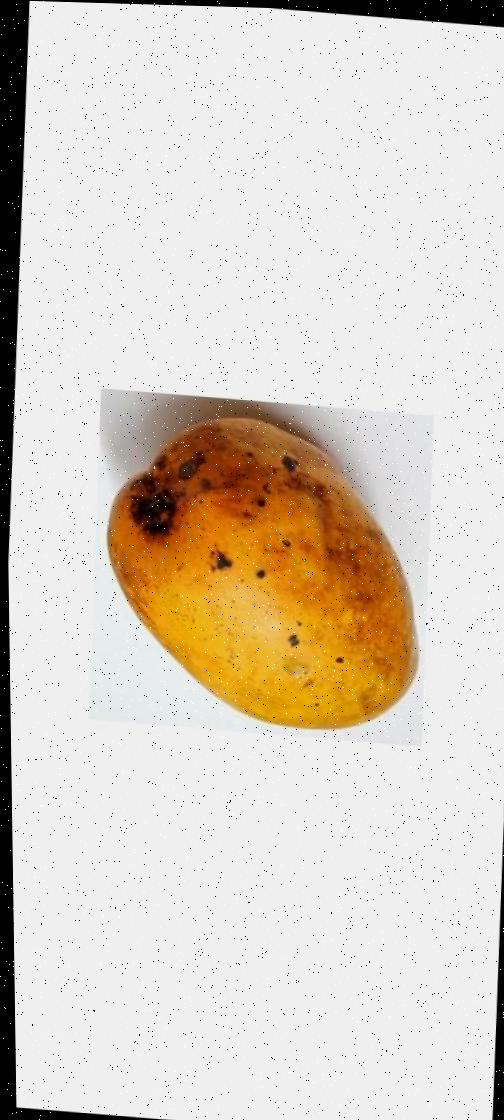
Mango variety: Bari-11